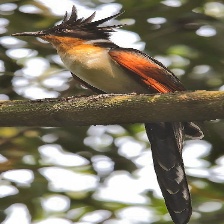
Species: CHESTNUT WINGED CUCKOO
Scientific name:  CLAMATOR COROMANDUS